Seldom Sene

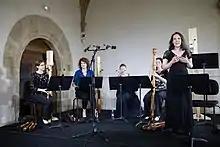
Seldom Sene at the Quincena Musical de San Sebastián, 2021

Seldom Sene is a recorder quintet founded in Amsterdam in 2009. The group consists of five women: Stephanie Brandt, Ruth Dyson, Eva Lio, Hester Groenleer, and Maria Martinez Ayerza.